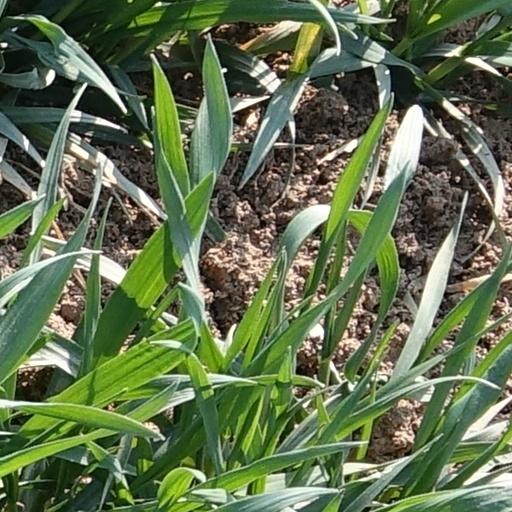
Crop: wheat